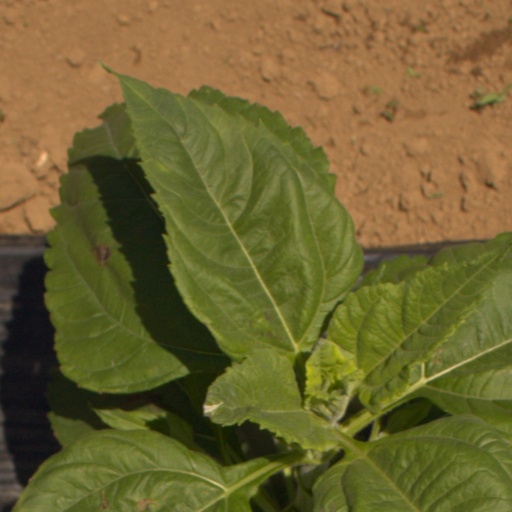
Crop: Jerusalem artichoke